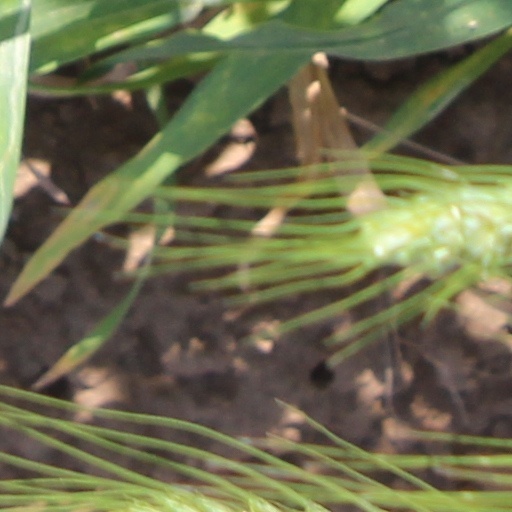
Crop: wheat